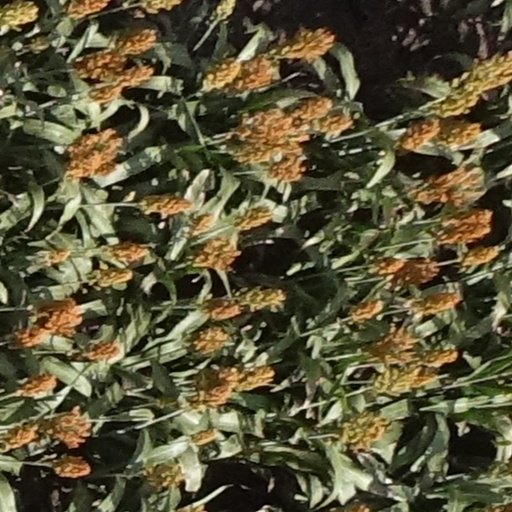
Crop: sorghum